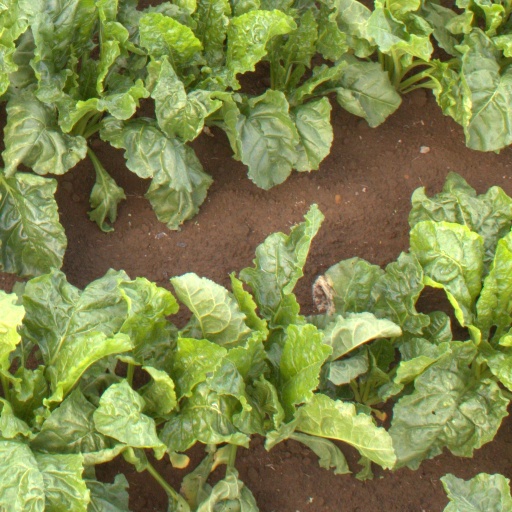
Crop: sugar beet